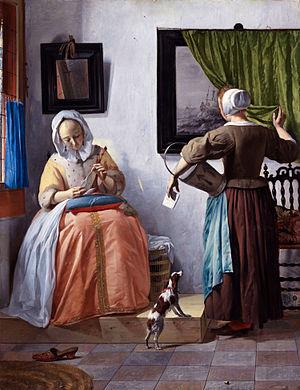
Gabriel Metsu, né à Leyde en janvier 1629 et enterré à Amsterdam, le 24 octobre 1667, est un peintre néerlandais du siècle d’or. Il est l’auteur de quelques tableaux à thème biblique et de nombreuses scènes de genre, dont certaines peuvent être également regardées comme des portraits. Il fait partie des « peintres de la manière fine », dont le chef de file est Gérard Dou.
La Femme écrivant une lettre et sa servante est une peinture de genre du peintre baroque néerlandais Johannes Vermeer, réalisée vers 1670-1671. Il s’agit d’une huile sur toile de 71,1 × 60,5 cm actuellement exposée à la Galerie nationale d'Irlande de Dublin. L'œuvre est signée sur le papier dépassant de la table, sous l'avant-bras droit de la jeune femme écrivant.